Seán Dublin Bay Rockall Loftus

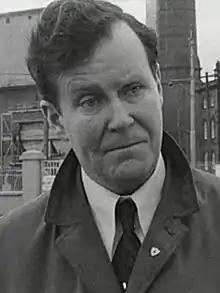
Loftus in 1973

Seán Dublin Bay Rockall Loftus (1 November 1927 – 10 July 2010) was an Irish environmentalist, barrister and politician who drew attention to his campaign issues by changing his name. He was often known as "Dublin Bay Loftus". He was a member of Dublin City Council for 25 years, an alderman for much of that time, and a member of the council's Planning and Development Committee. Loftus is often credited as being one of the first advocates for environmentalism in Irish politics, with former Green Party leader John Gormley stating that Loftus "led the way even before the Green Party came into existence. Sean never wavered in his pursuit of the highest environmental ideals". Besides his environmentalist views, Loftus subscribed to the label of Christian Democrat and was socially conservative, opposing moves by Taoiseach Garret FitzGerald to liberalise Irish laws around divorce, contraceptives, and abortion.